1980 Plesetsk launch pad disaster

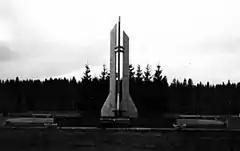
Memorial to victims of the disaster

The 1980 Plesetsk launch pad disaster was the explosion of a Vostok-2M rocket carrying a Tselina-D satellite during fueling at Site 43/4 of the Plesetsk Cosmodrome in the town of Mirny in the Soviet Union at 19:01 local time (16:01 UTC) on 18 March 1980, two hours and fifteen minutes before the intended launch time. Forty-four people were killed in the initial fire and four more soon died in the hospital from burns. It is the second deadliest space exploration-related disaster in history.